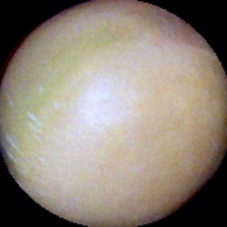
Label: Immature